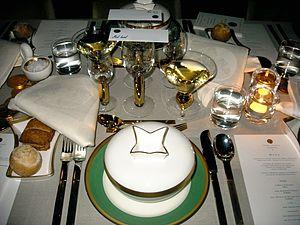
Rörstrand est une marque de vaisselle en porcelaine qui appartient aujourd'hui au groupe finlandais Iittala. Il s'agissait à l'origine d'une société suédoise dont le site de production était situé à Rörstrand dans le centre de Stockholm.